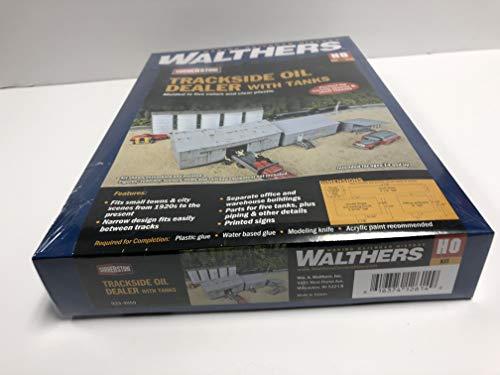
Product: Walthers, Inc. Trackside Oil Dealer with Storage Tanks Kit
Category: Toys & Games | Hobbies | Trains & Accessories | Accessories | Buildings & Structures
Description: Parts for five tanks, plus piping and other details.
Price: $42.06